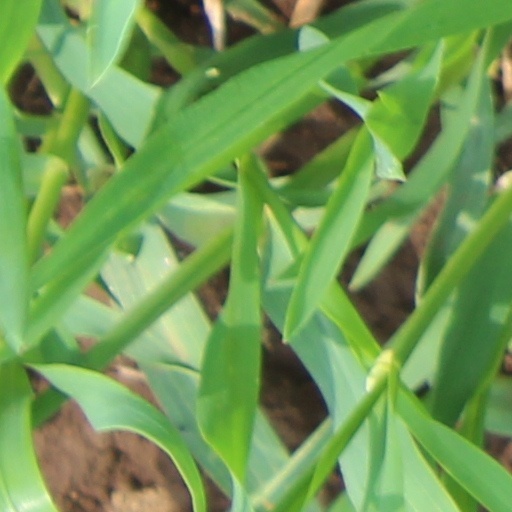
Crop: wheat